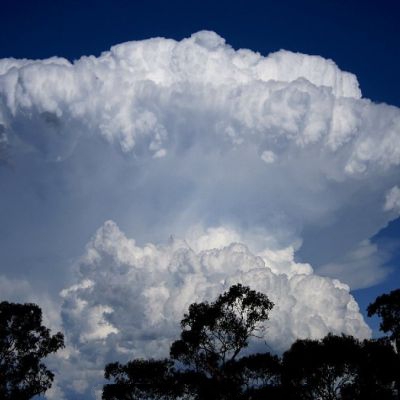
Cloud type: Cumulonimbus (Cb)